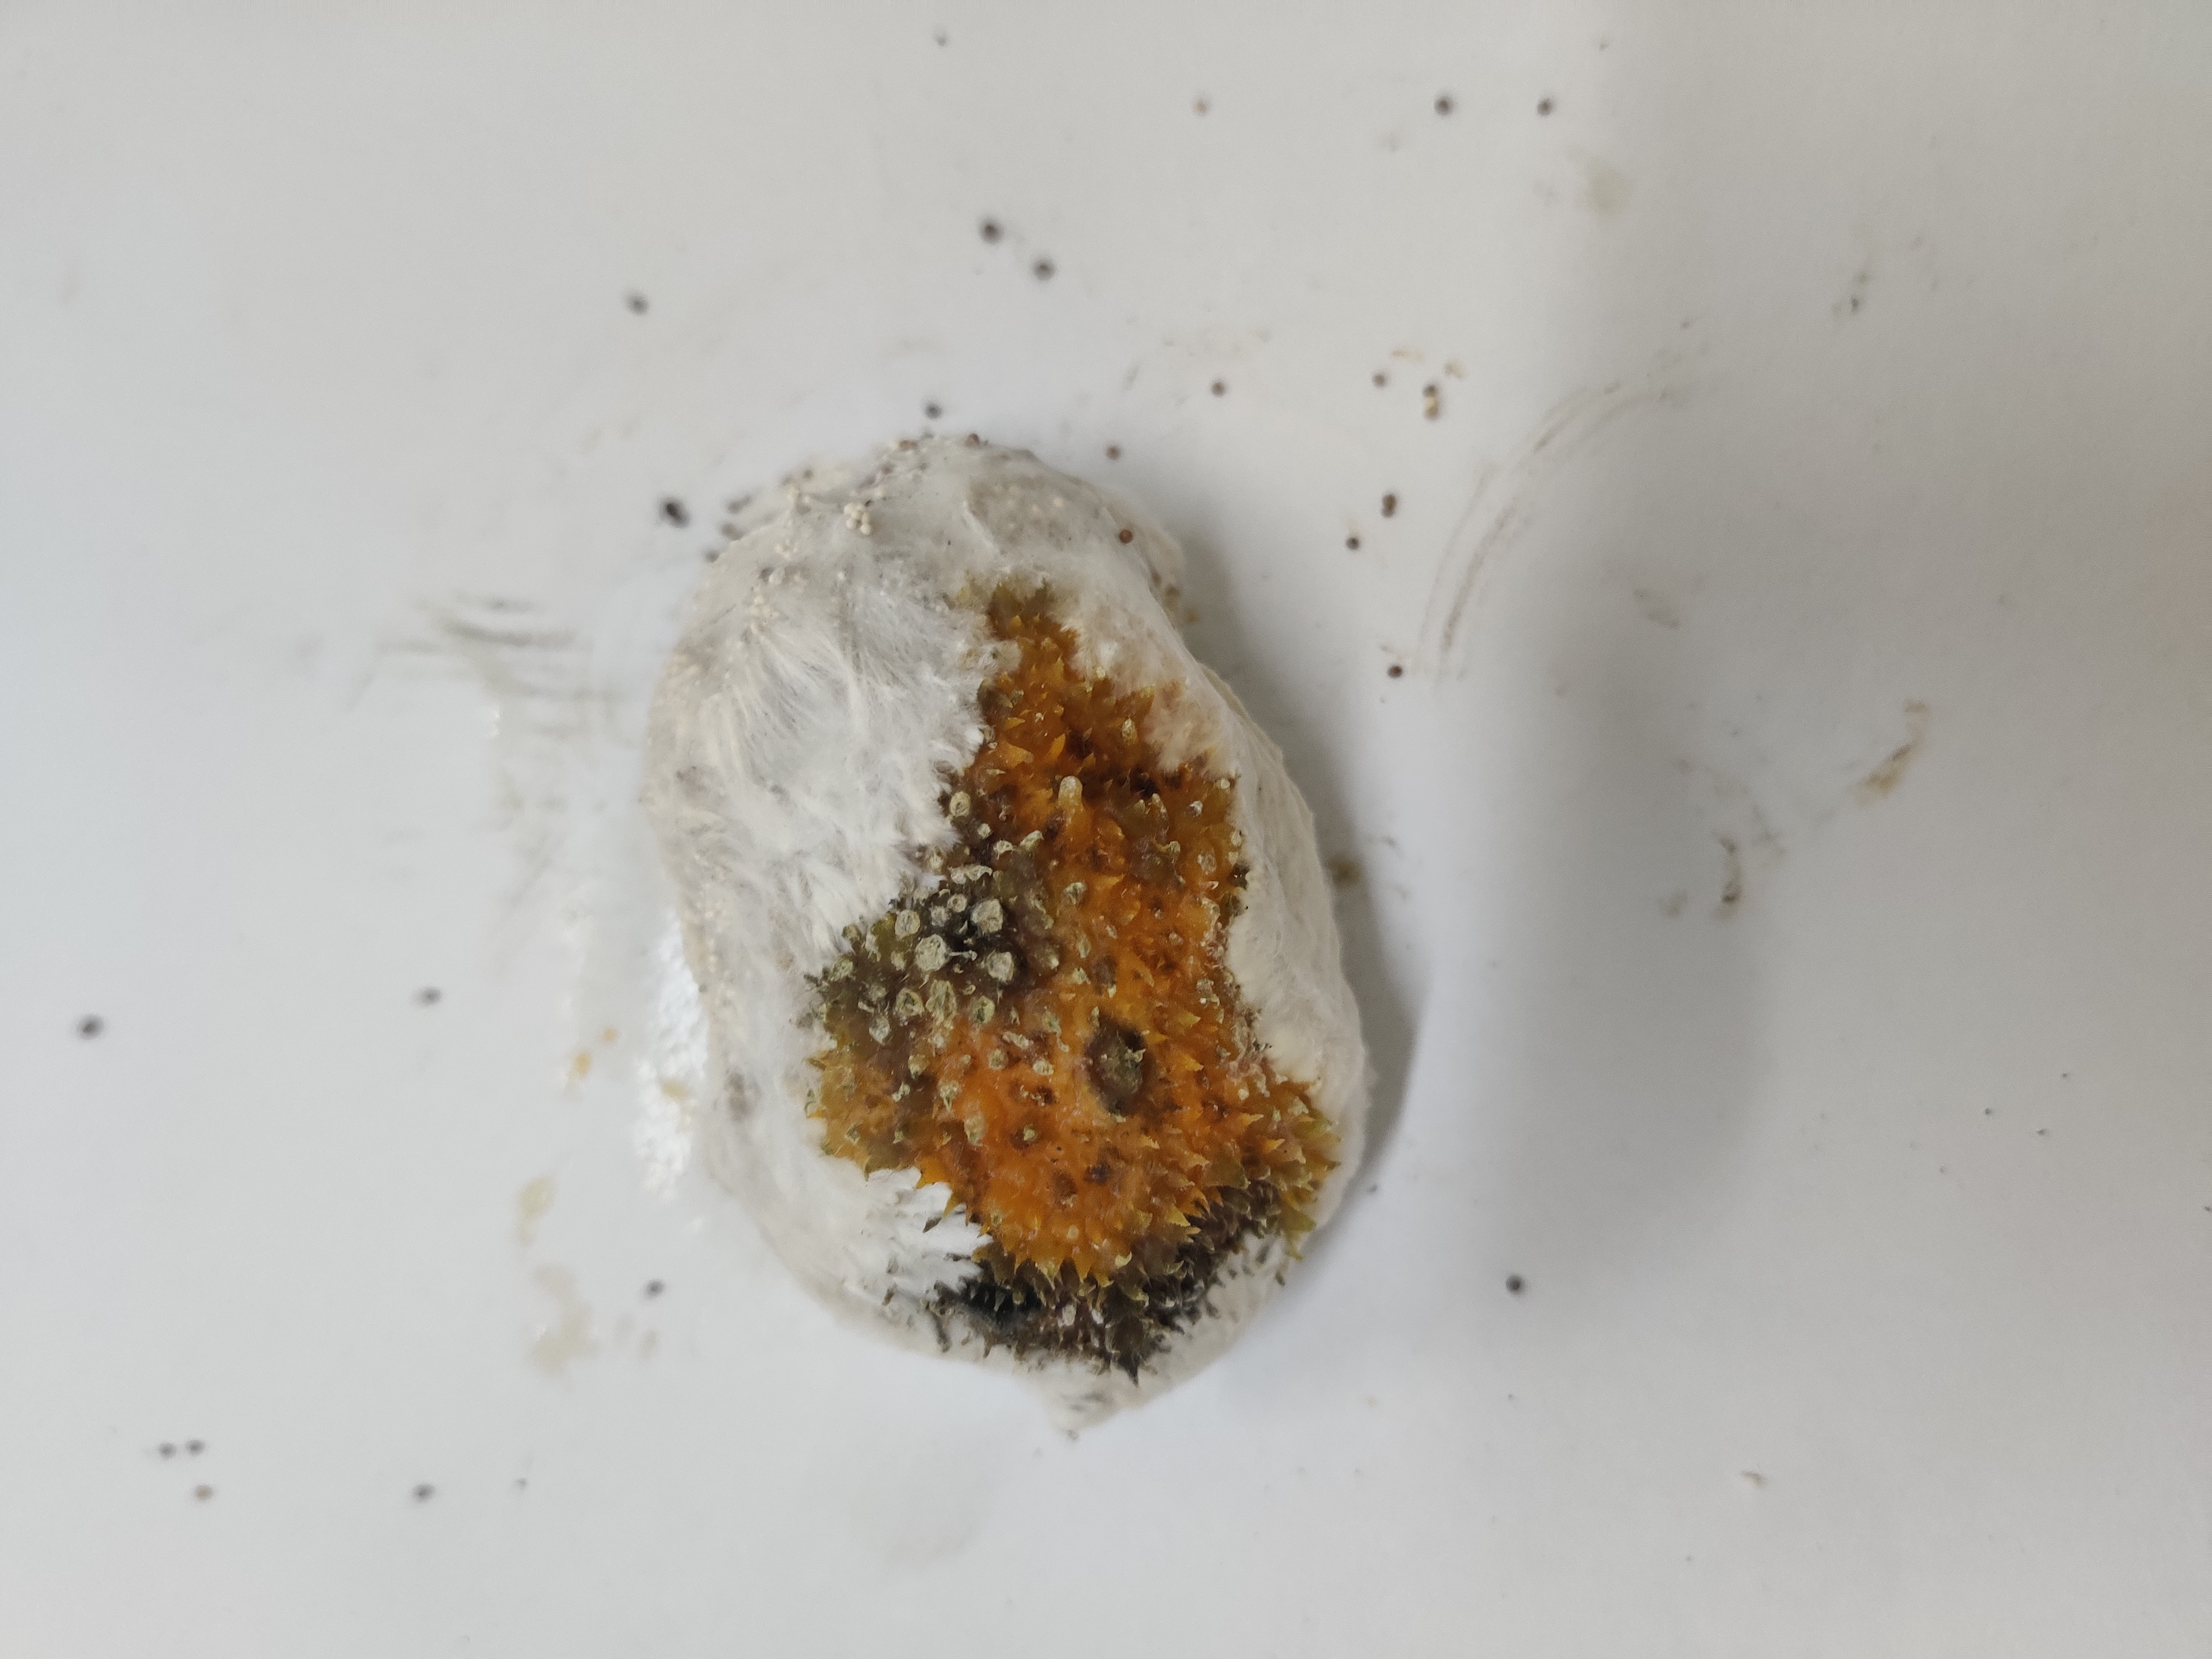
Crop: Spiny Gourd
Condition: Damaged